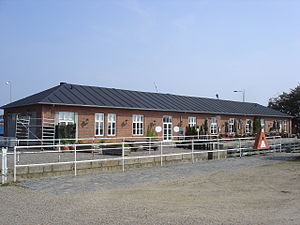
Sallingbanen
Den eneste rest af stationen i Nykøbing Mors er ekspeditionsbygningen ved færgelejet, Jernbanevej 3
Nykøbing Mors, ekspeditionsbygningen ved færgelejet fra S
Sallingbanen – også kendt som Skive-Glyngøre Banen eller Glyngørebanen – var en dansk statsbane mellem Skive og Glyngøre.